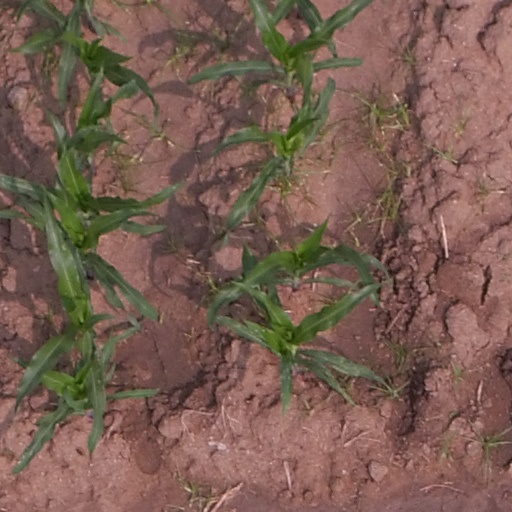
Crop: maize; corn